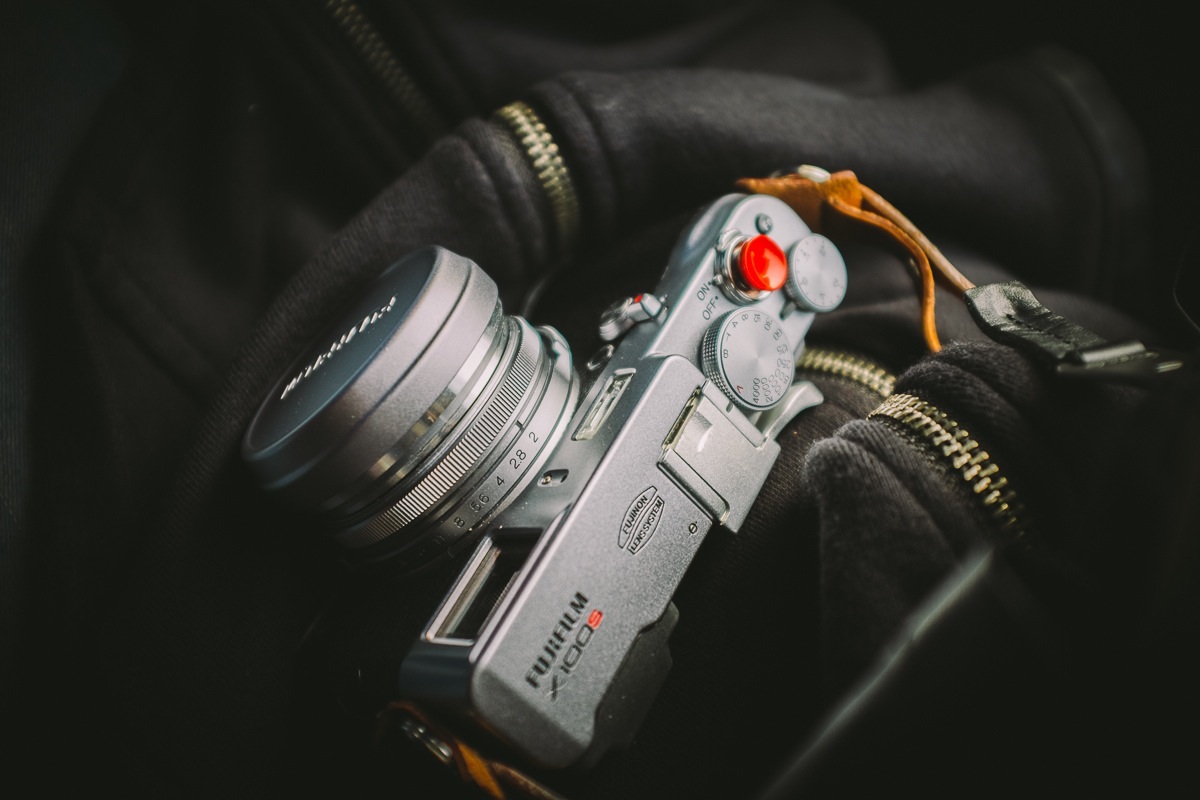
light, technology, camera, photography, photographer, wheel, vehicle, equipment, bag, steering wheel, tire, digital, hobby, photographic, automotive tire